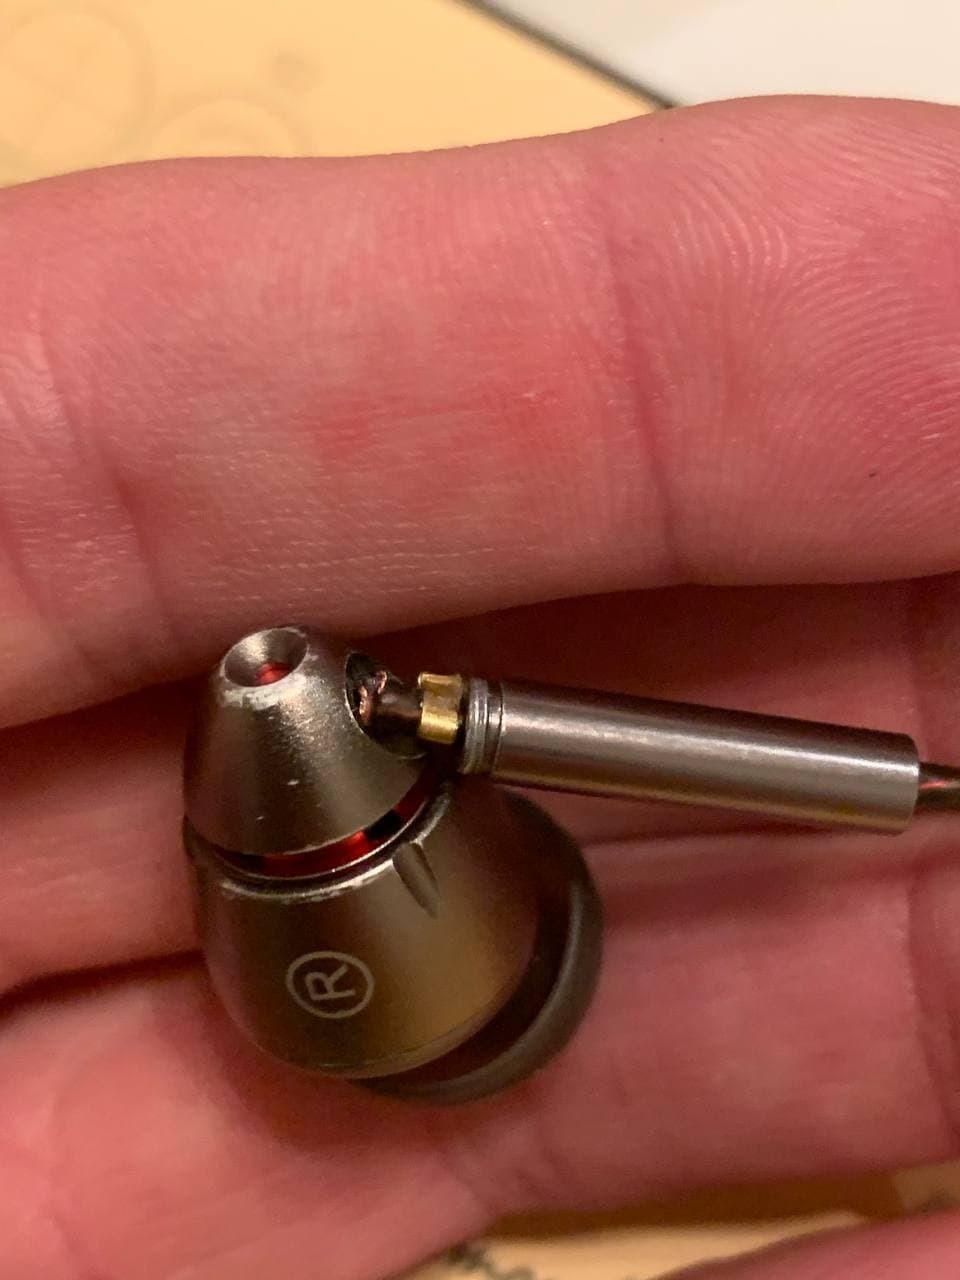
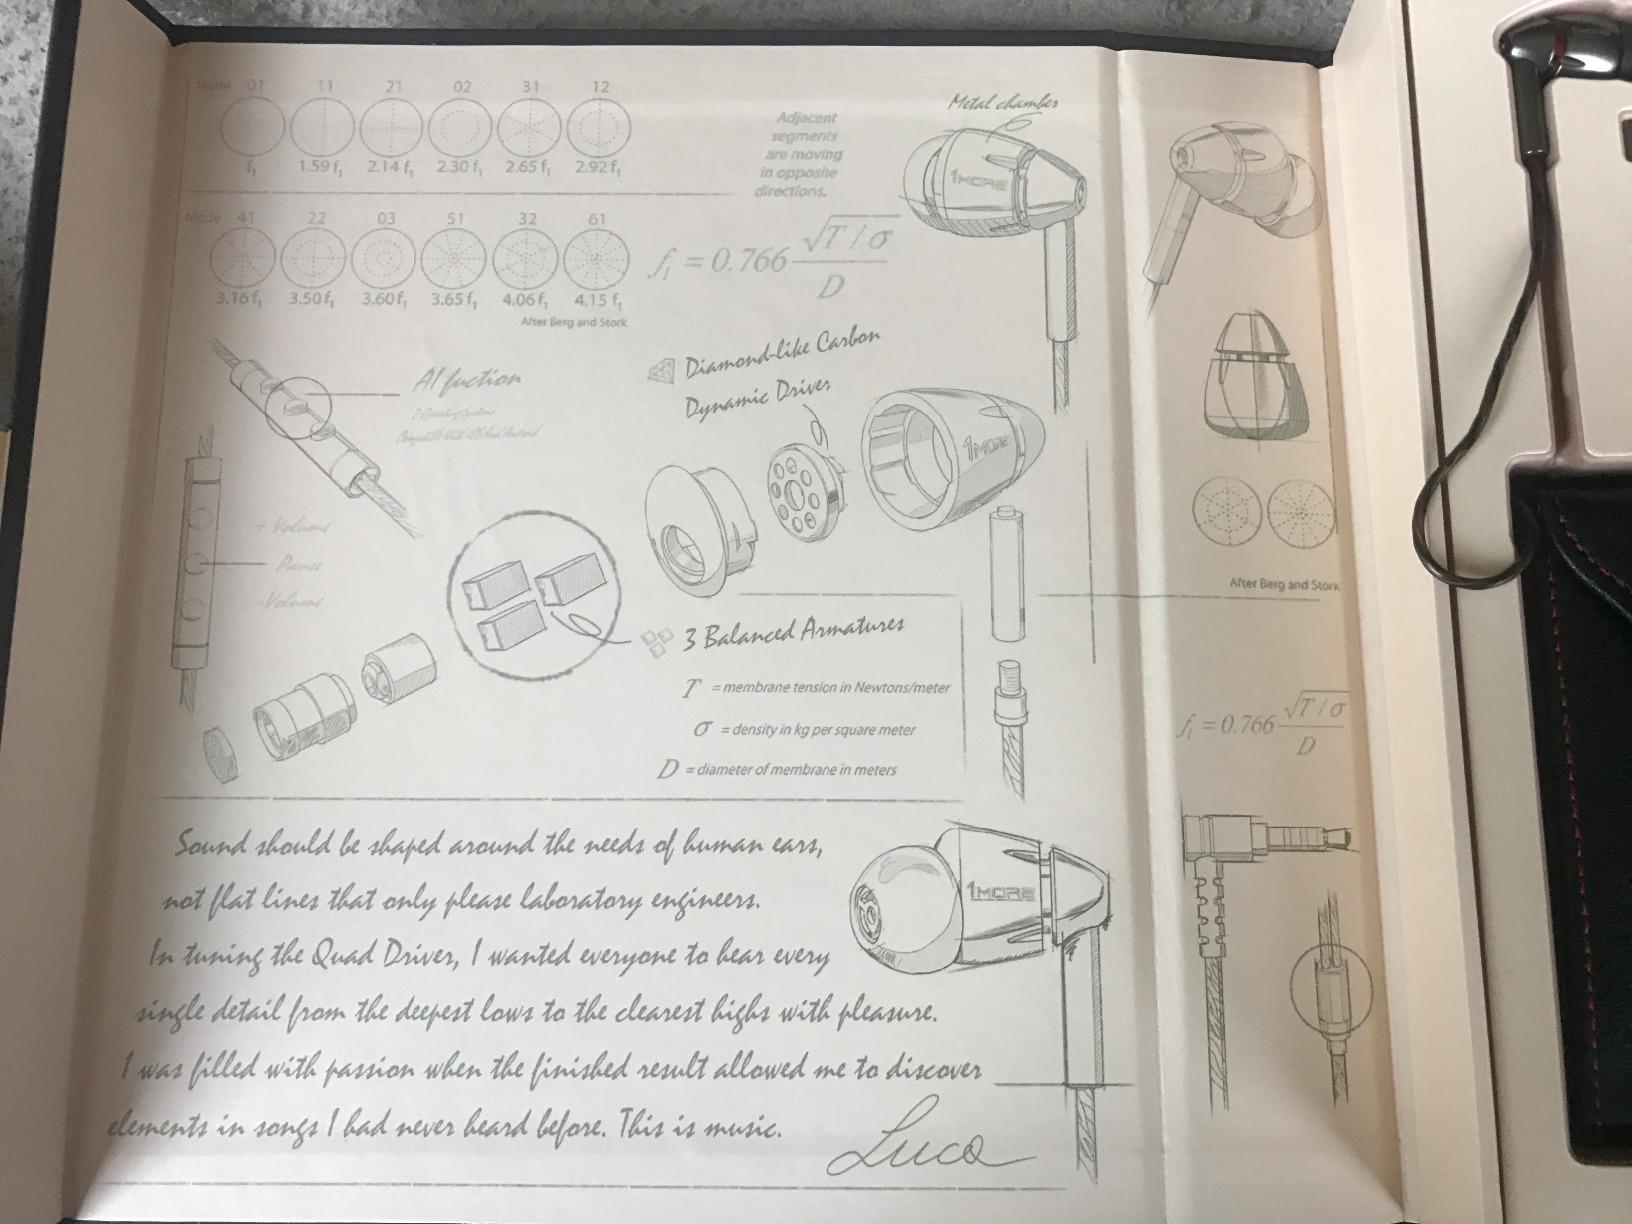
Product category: headphones
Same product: yes